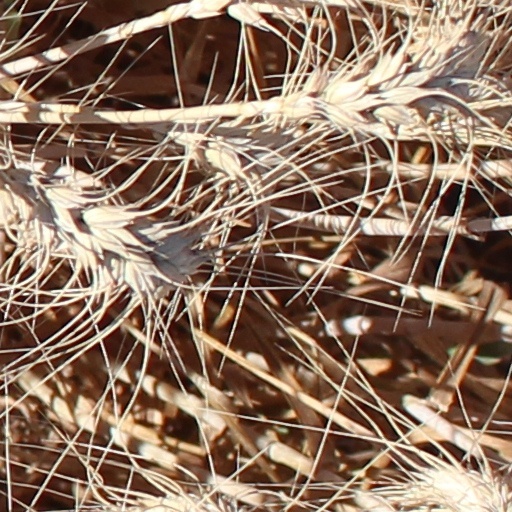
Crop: wheat